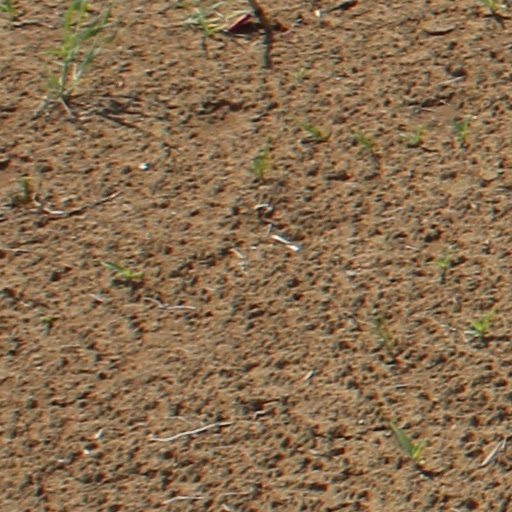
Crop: wheat